Action Man (1995 TV series)

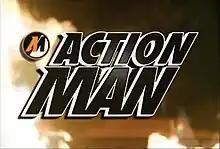
Title card

Action Man is an American-British-Canadian children's animated/live-action television series, created by DIC Productions, L.P. and Bohbot Entertainment, which originally aired on the latter's Amazin' Adventures syndicated block. The cartoon is based on the Hasbro toy line of the same name. The show also featured live action segments before and after the main show, which were filmed at Universal Studios Hollywood and Florida.